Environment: real
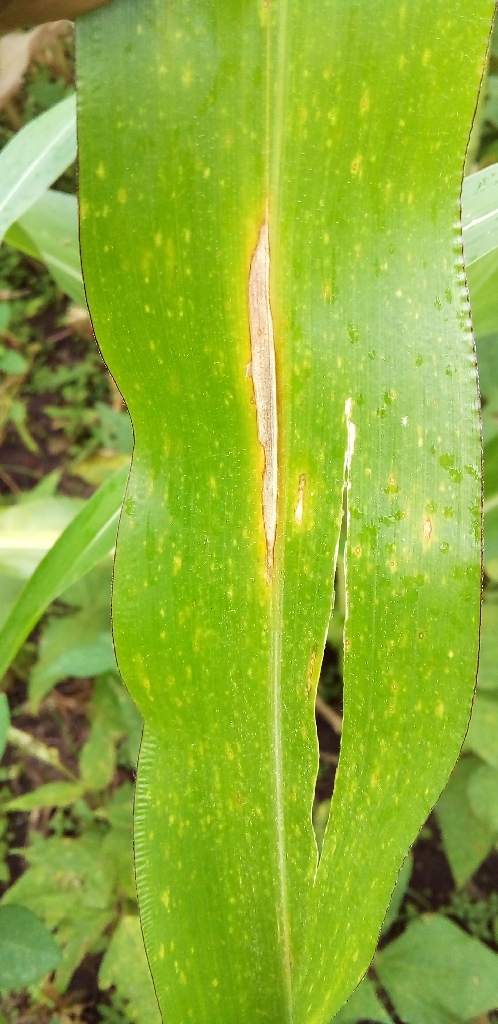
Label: northern_corn_leaf_blight